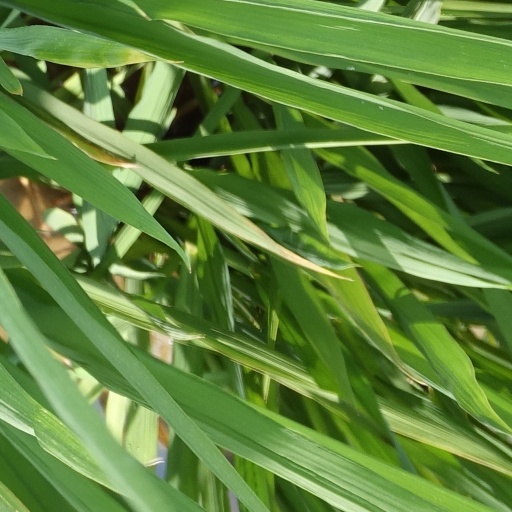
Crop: rice